Cry 'Havoc' (film)

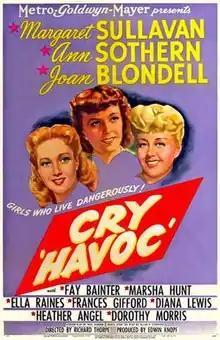
theatrical release poster

Cry 'Havoc' is a 1943 American war drama film, produced by Metro-Goldwyn-Mayer and directed by Richard Thorpe. It stars Margaret Sullavan, Ann Sothern and Joan Blondell, and features Fay Bainter, Marsha Hunt, Ella Raines, Frances Gifford, Diana Lewis, Heather Angel, Dorothy Morris and Connie Gilchrist.